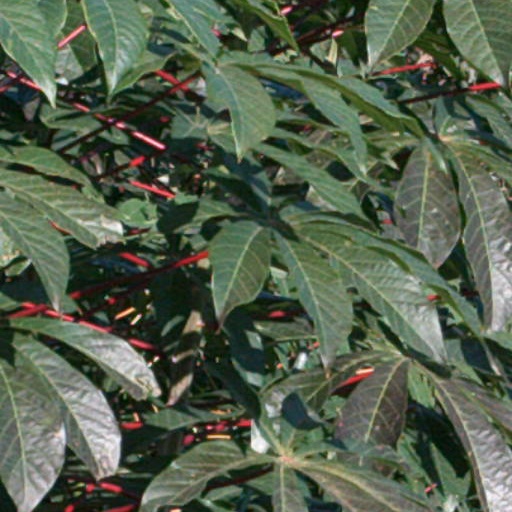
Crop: cassava